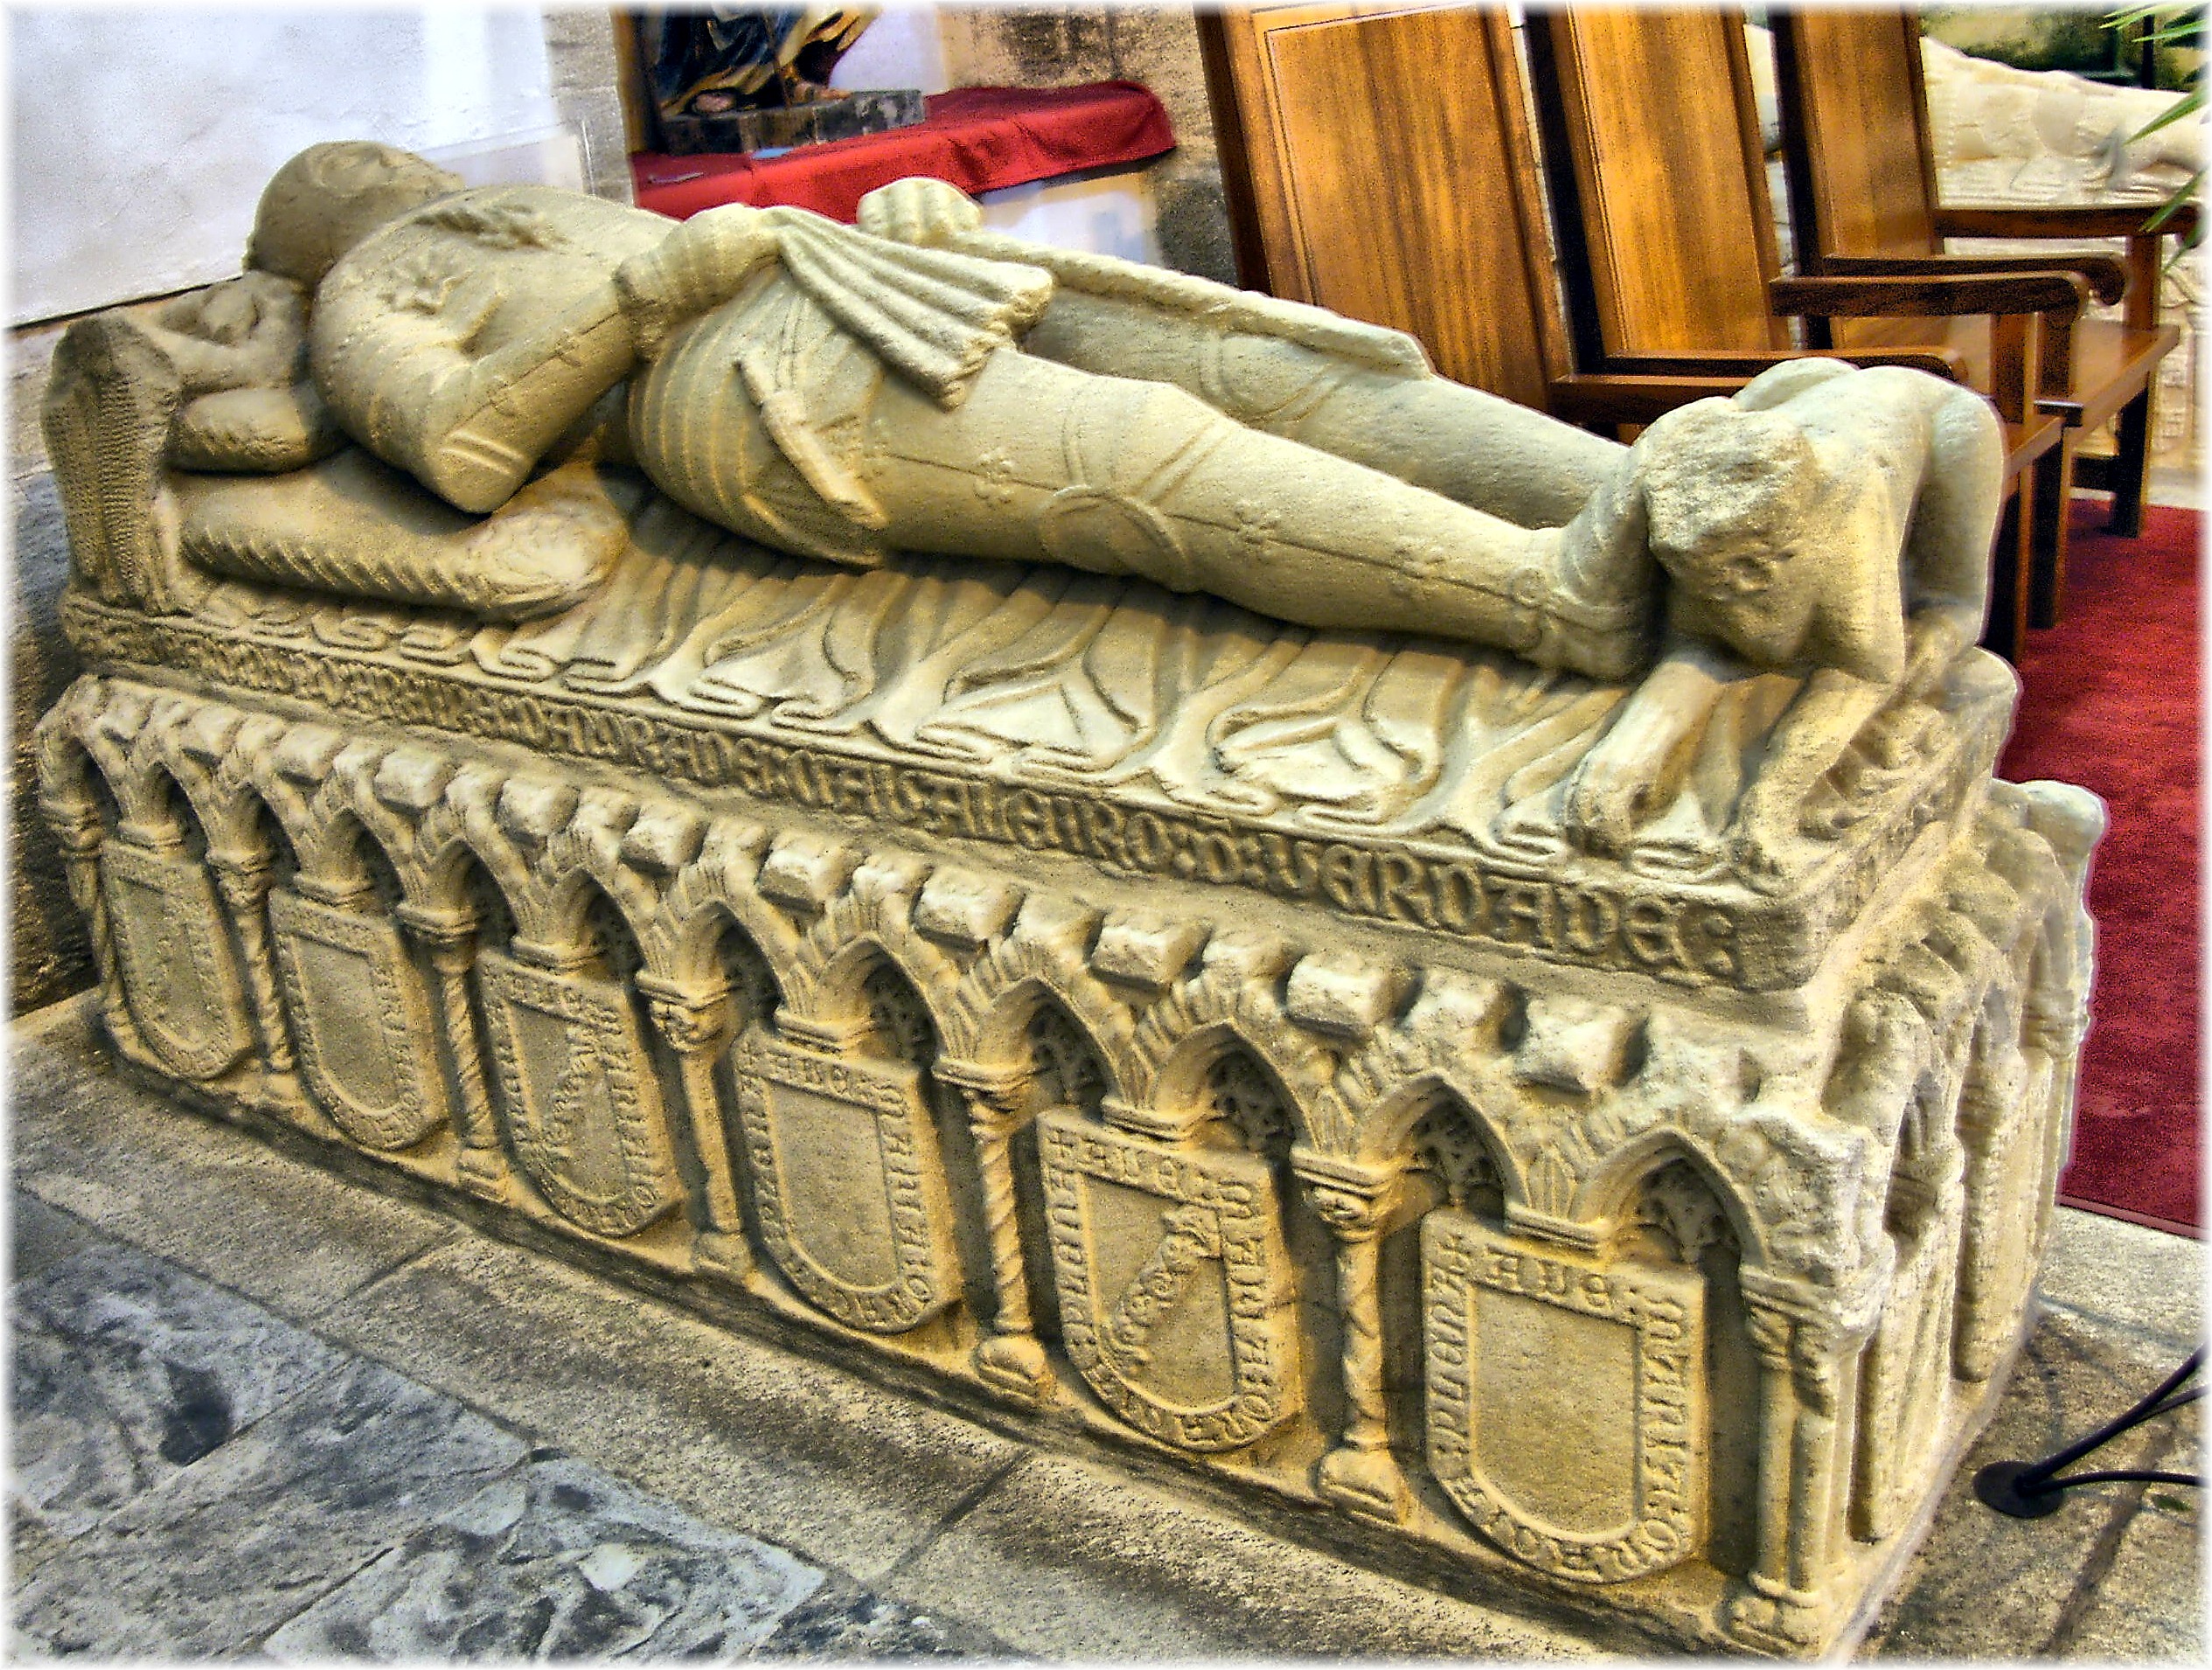
sand, wood, europe, furniture, sculpture, art, spain, espagne, europa, escultura, iglesia, galicia, piedra, monasterio, acorua, lacorua, carving, pedra, relief, espana, corua, galiza, igrexa, corunna, galice, mosteiro, andrade, monfero, sepulcros, artefunerario, stone carving, ancient history